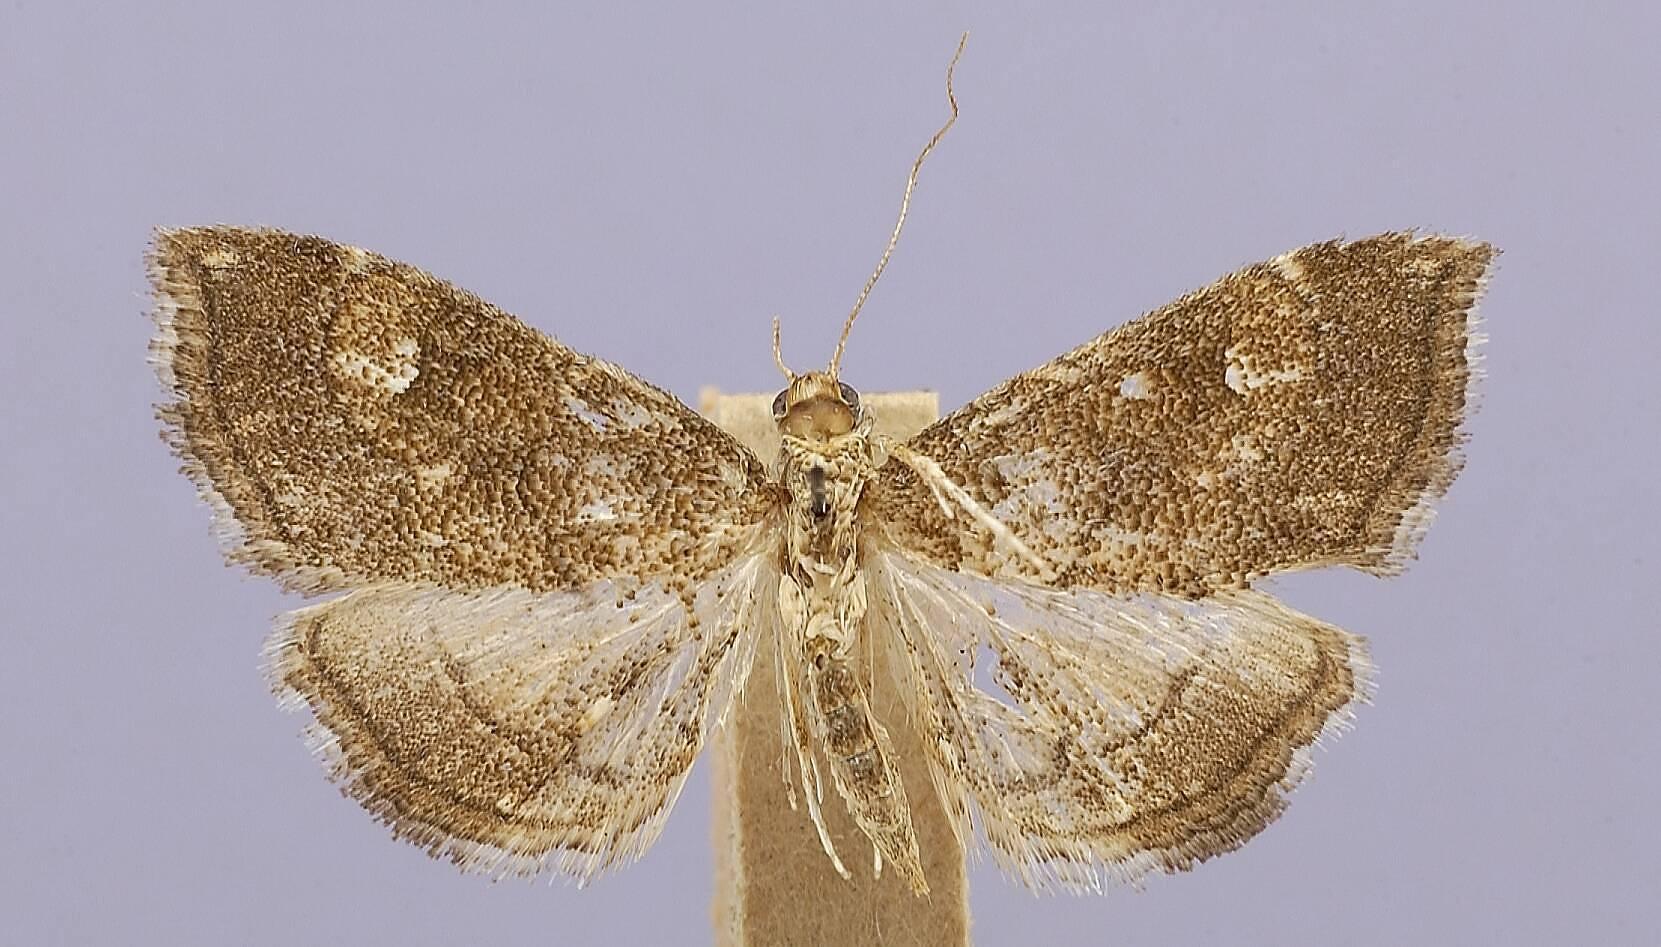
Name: Lipocosma illosalis
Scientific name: Lipocosma illosalis Dyar, 1914
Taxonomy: Animalia, Arthropoda, Insecta, Lepidoptera, Crambidae, Glaphyriinae
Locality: Tehuacan; Mex, Puebla, Mexico
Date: Apr 1913